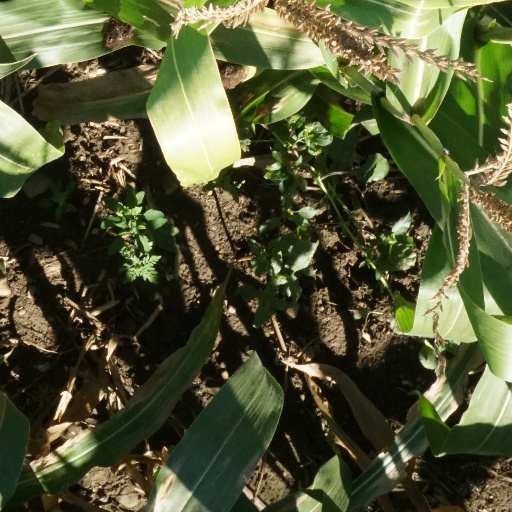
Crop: maize; corn